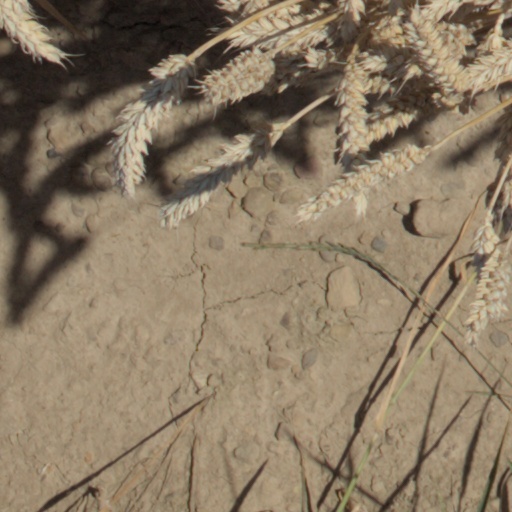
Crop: wheat